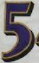
Number: 5